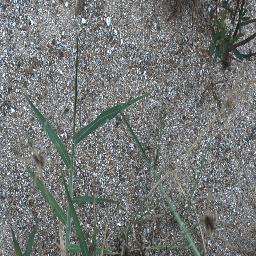
Label: negative